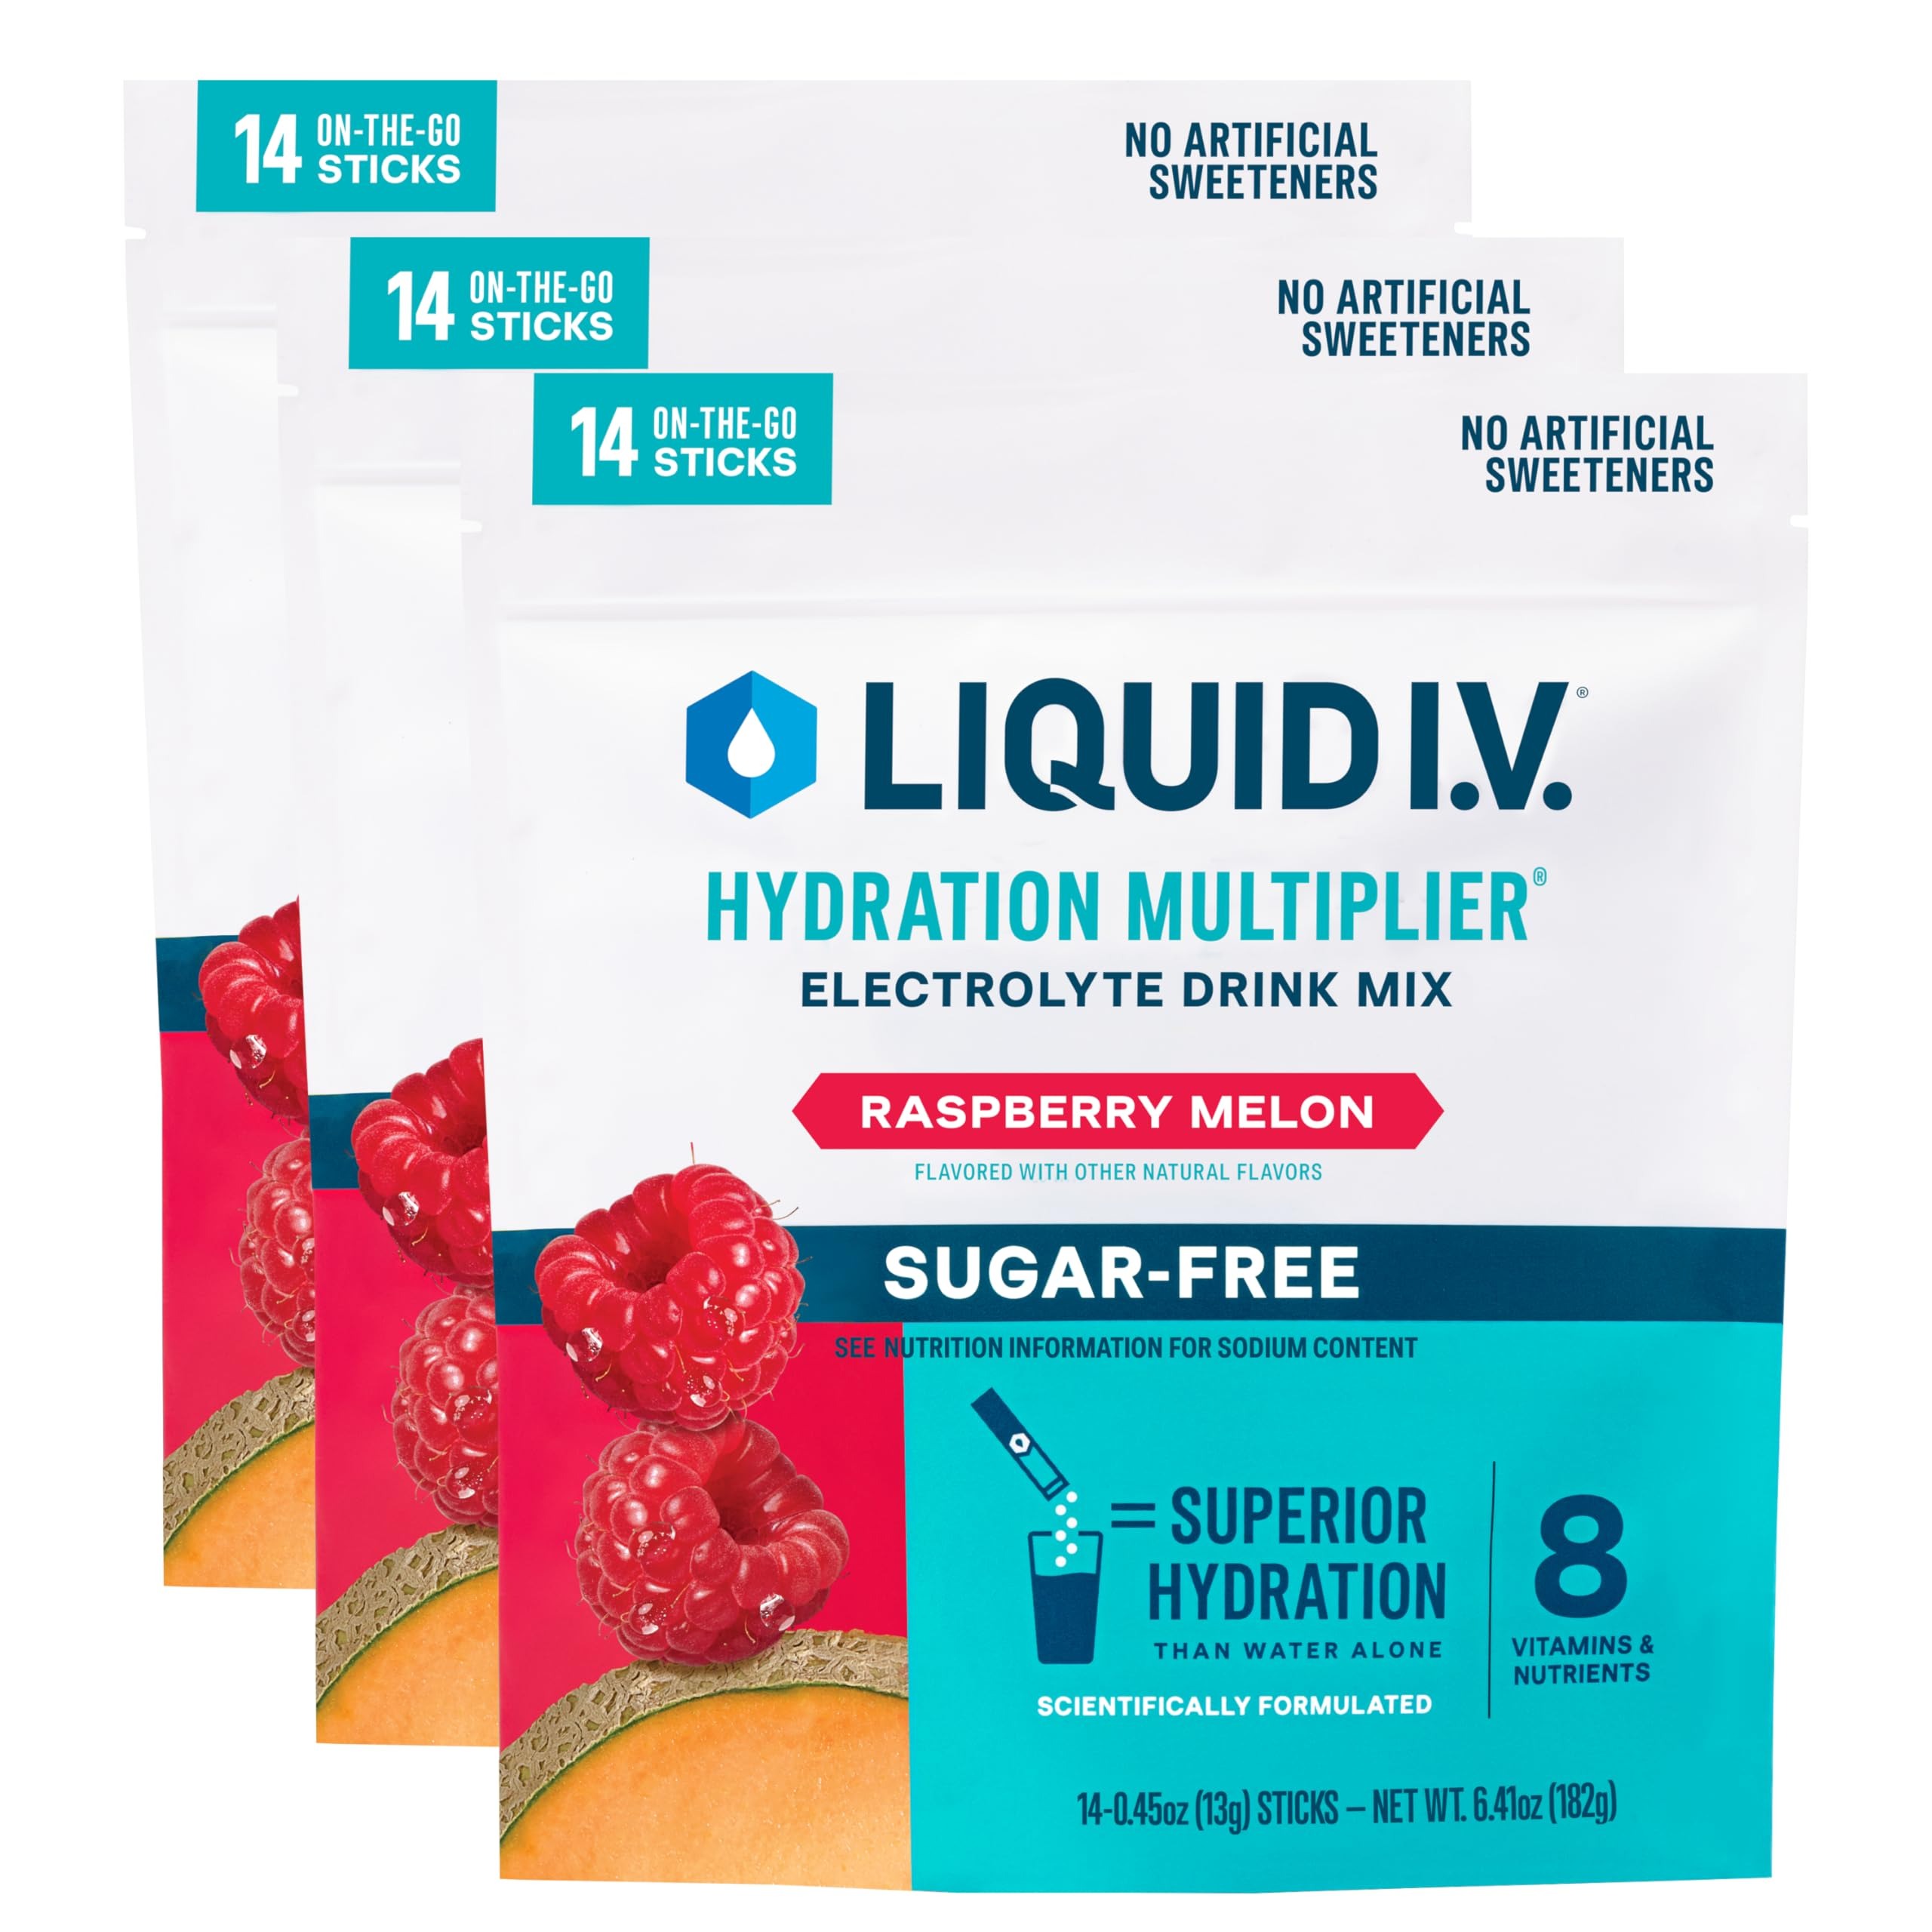
Item Name: Liquid I.V.® Hydration Multiplier Sugar-Free - Raspberry Melon | Electrolyte Powder Drink Mix | 3 Pack (42 Servings)
Bullet Point 1: HYDRATION MIX: Hydration Multipler Sugar-Free is a great-tasting, non-GMO and Keto Friendly electrolyte drink that delivers superior hydration than water alone.
Bullet Point 2: GREAT TASTE: Sugar-Free Raspberry Melon includes tart notes of raspberry and the luscious flavor of ripe melon.
Bullet Point 3: SCIENCE-BACKED FORMULA: Powered by our proprietary Amino Acid Allulose Blend, our innovative hydration solution with 0 sugar and 0 artificial sweeteners.
Bullet Point 4: EXTRAORDINARY HYDRATION: Hydration Multiplier Sugar-Free is made with our proprietary Amino Acid Allulose Blend. It has 3x the electrolytes of the leading sports drink, and 8 vitamins and nutrients. Gluten-free, soy-free, and dairy-free.
Bullet Point 5: CONVENIENCE: Single-serving, travel-friendly packets are easy to enjoy on the go. Pour one easy-to-open packet into 16 oz of water, mix or shake, and hydrate.
Bullet Point 6: HYDRATION AID: Since 2015, we have donated over 55 million servings of Liquid I.V. to those in need around the globe, and donate over 1% of our revenue to our Impact programs.
Product Description: Hydration Multiplier is a great-tasting, non-GMO electrolyte drink mix powered by LIV HYDRASCIENCE to deliver hydration faster than water alone. Our formula is designed with an optimized ratio of electrolytes and clinically tested nutrients to turn ordinary water into extraordinary hydration. Scientifically formulated to quickly replenish electrolytes & fluids lost from sweat or exercise.Hydration Multiplier has 3x the electrolytes of the leading sports drink, 8 vitamins and nutrients, and 100% of the daily value of 4 B vitamins: B3, B5, B6 and B12. Experience hydration for mental clarity, physical endurance, and overall wellbeing.
Value: 19.23
Unit: Ounce

Price: 12.79